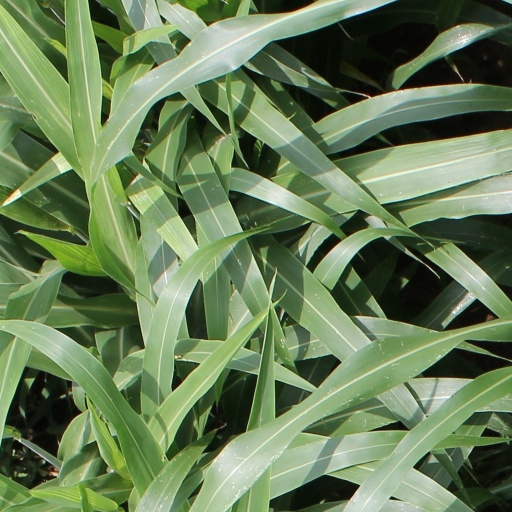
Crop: sorghum